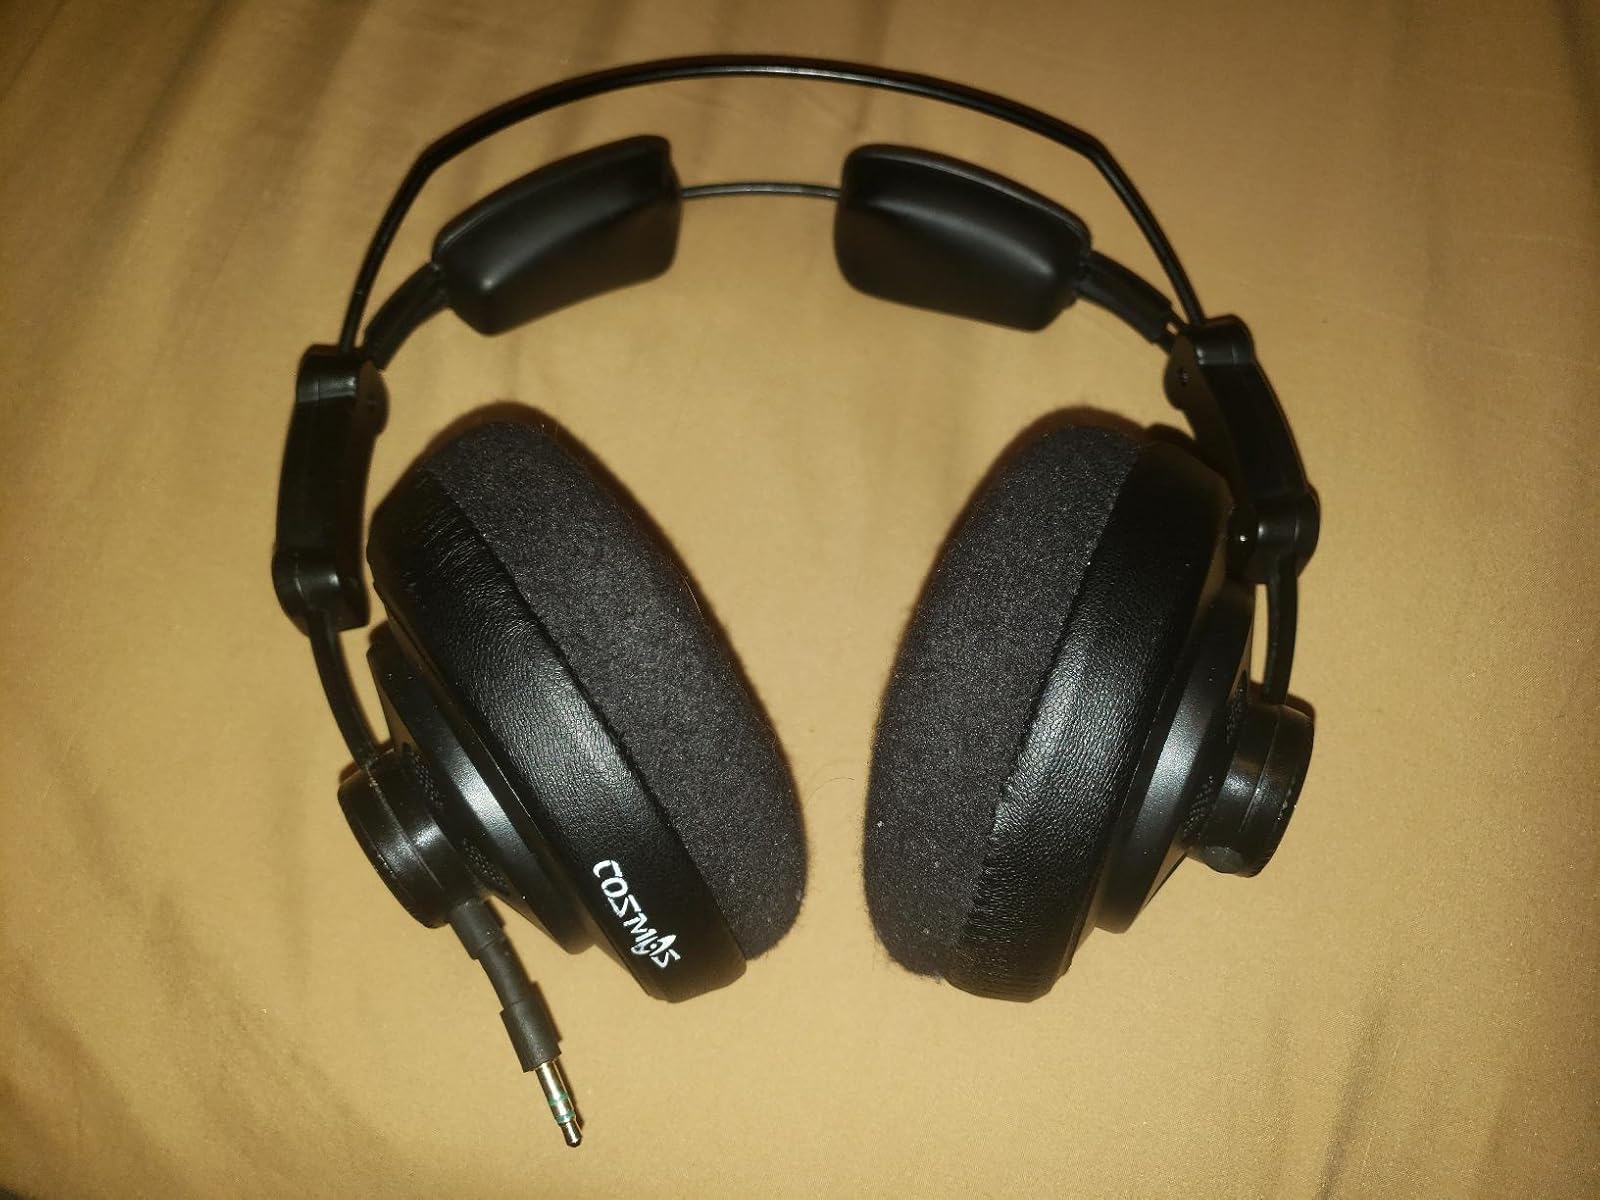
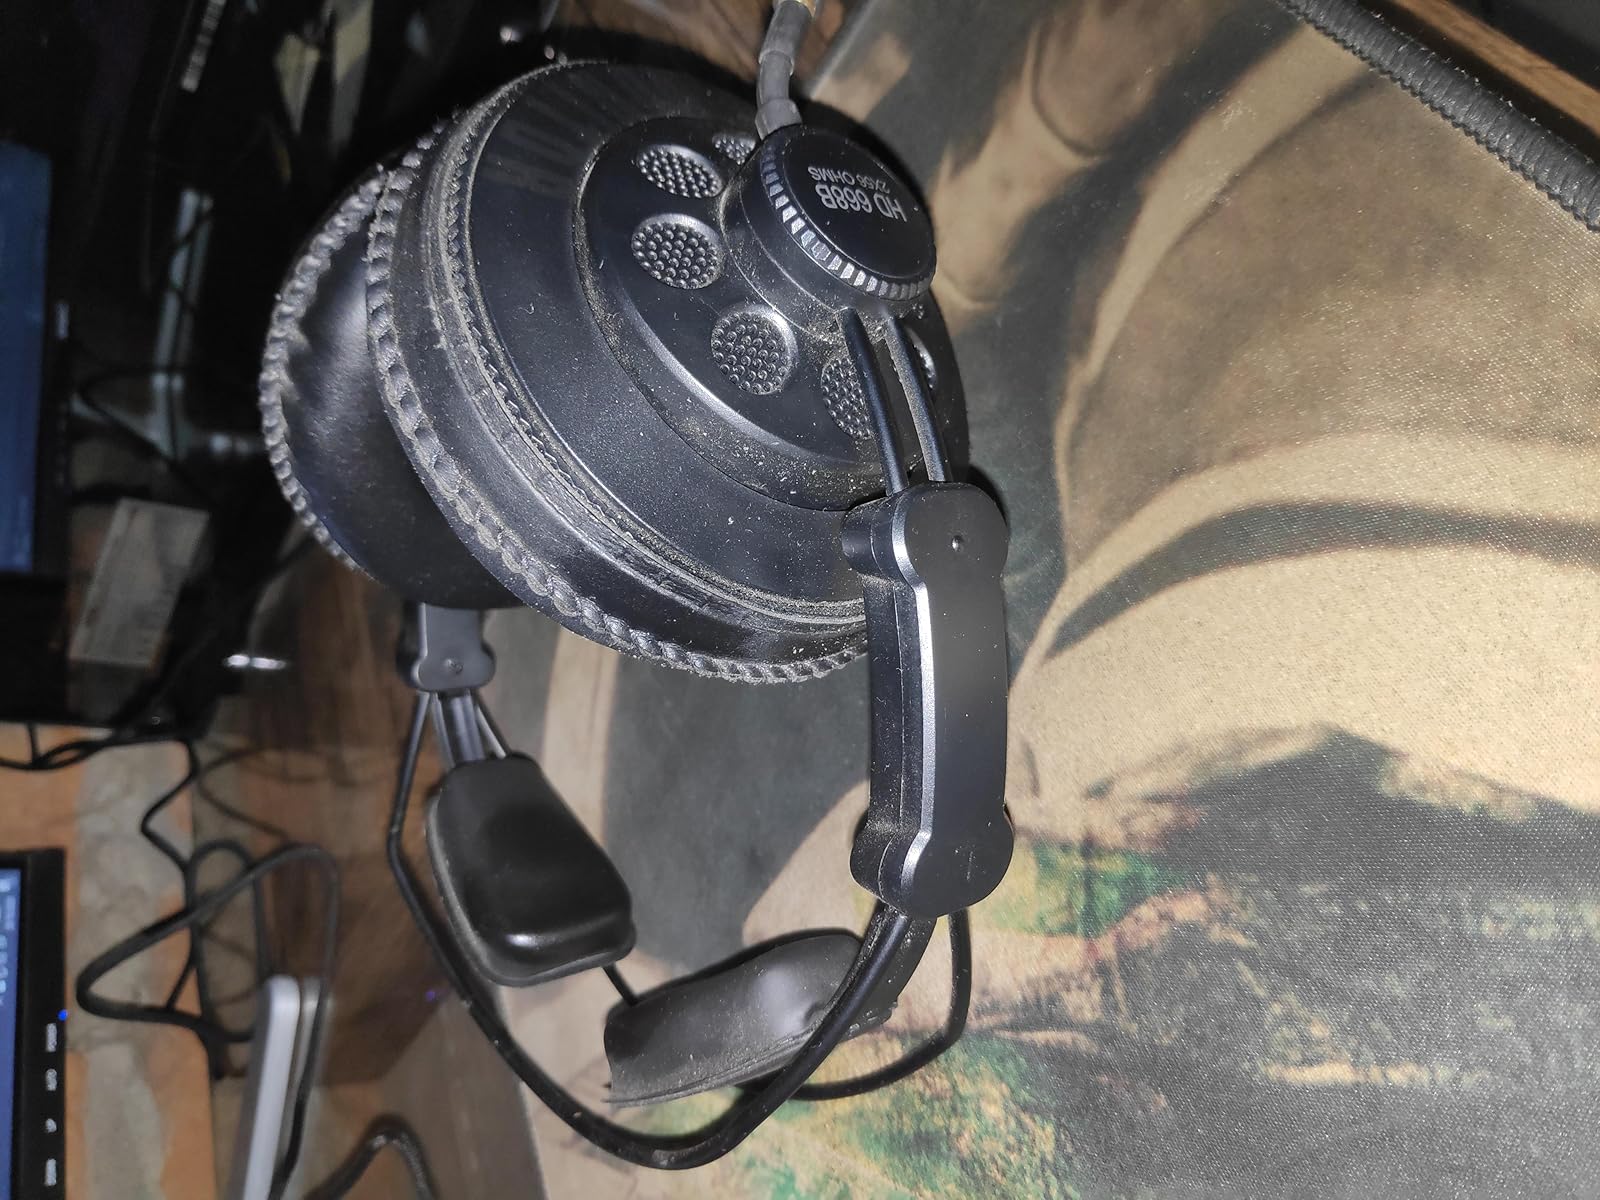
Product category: headphones
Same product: yes